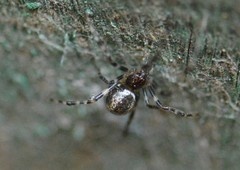
Species: Parasteatoda_tepidariorum